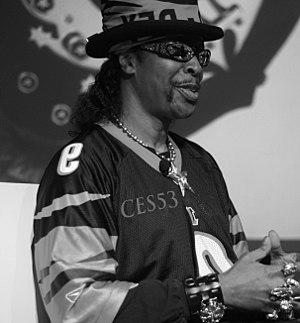
William Earl Collins, connu sous le nom de Bootsy Collins est un bassiste funk avant-gardiste, un chanteur et un compositeur.